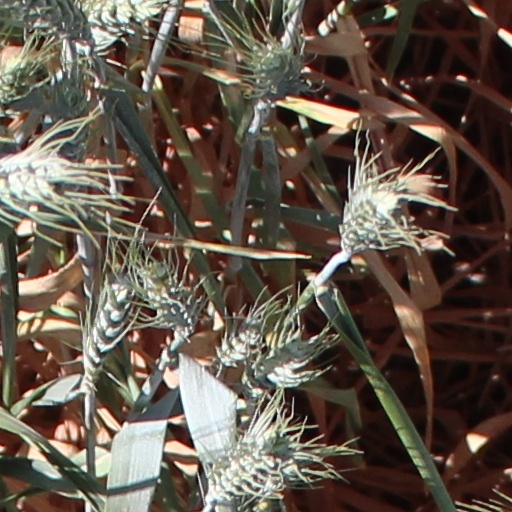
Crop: wheat